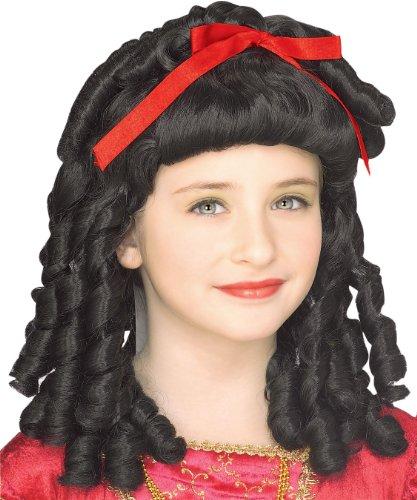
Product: Rubie's Storybook Princess Child's Costume Wig, Black Curls
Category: Toys & Games | Dress Up & Pretend Play | Wigs
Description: Perfect for princess or other fairy tale costumes.
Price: $5.39
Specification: ProductDimensions:8x2x8inches|ItemWeight:1pounds|ShippingWeight:11.2ounces(Viewshippingratesandpolicies)|DomesticShipping:ItemcanbeshippedwithinU.S.|InternationalShipping:ThisitemcanbeshippedtoselectcountriesoutsideoftheU.S.LearnMore|ASIN:B003HGBWGK|Itemmodelnumber:51237|Manufacturerrecommendedage:5-10years